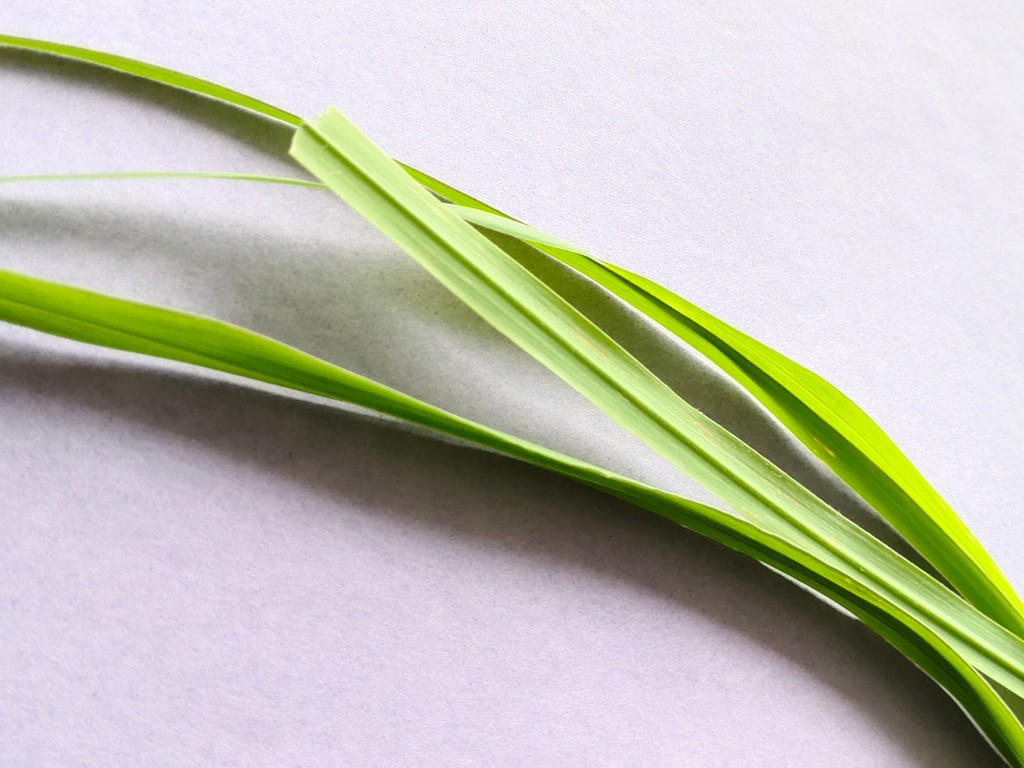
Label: Healthy